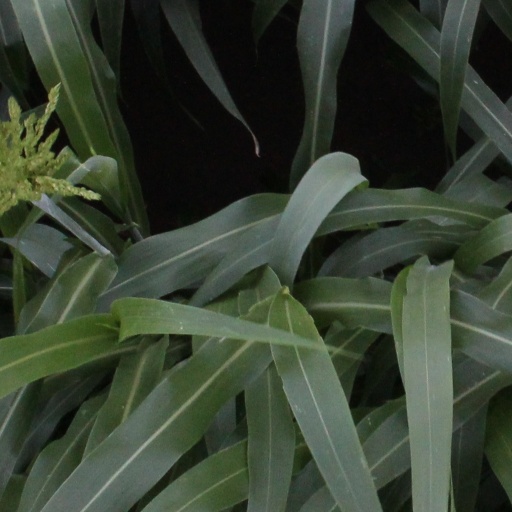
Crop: sorghum